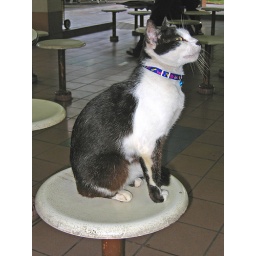
A cat sitting on a chair in a food centre.